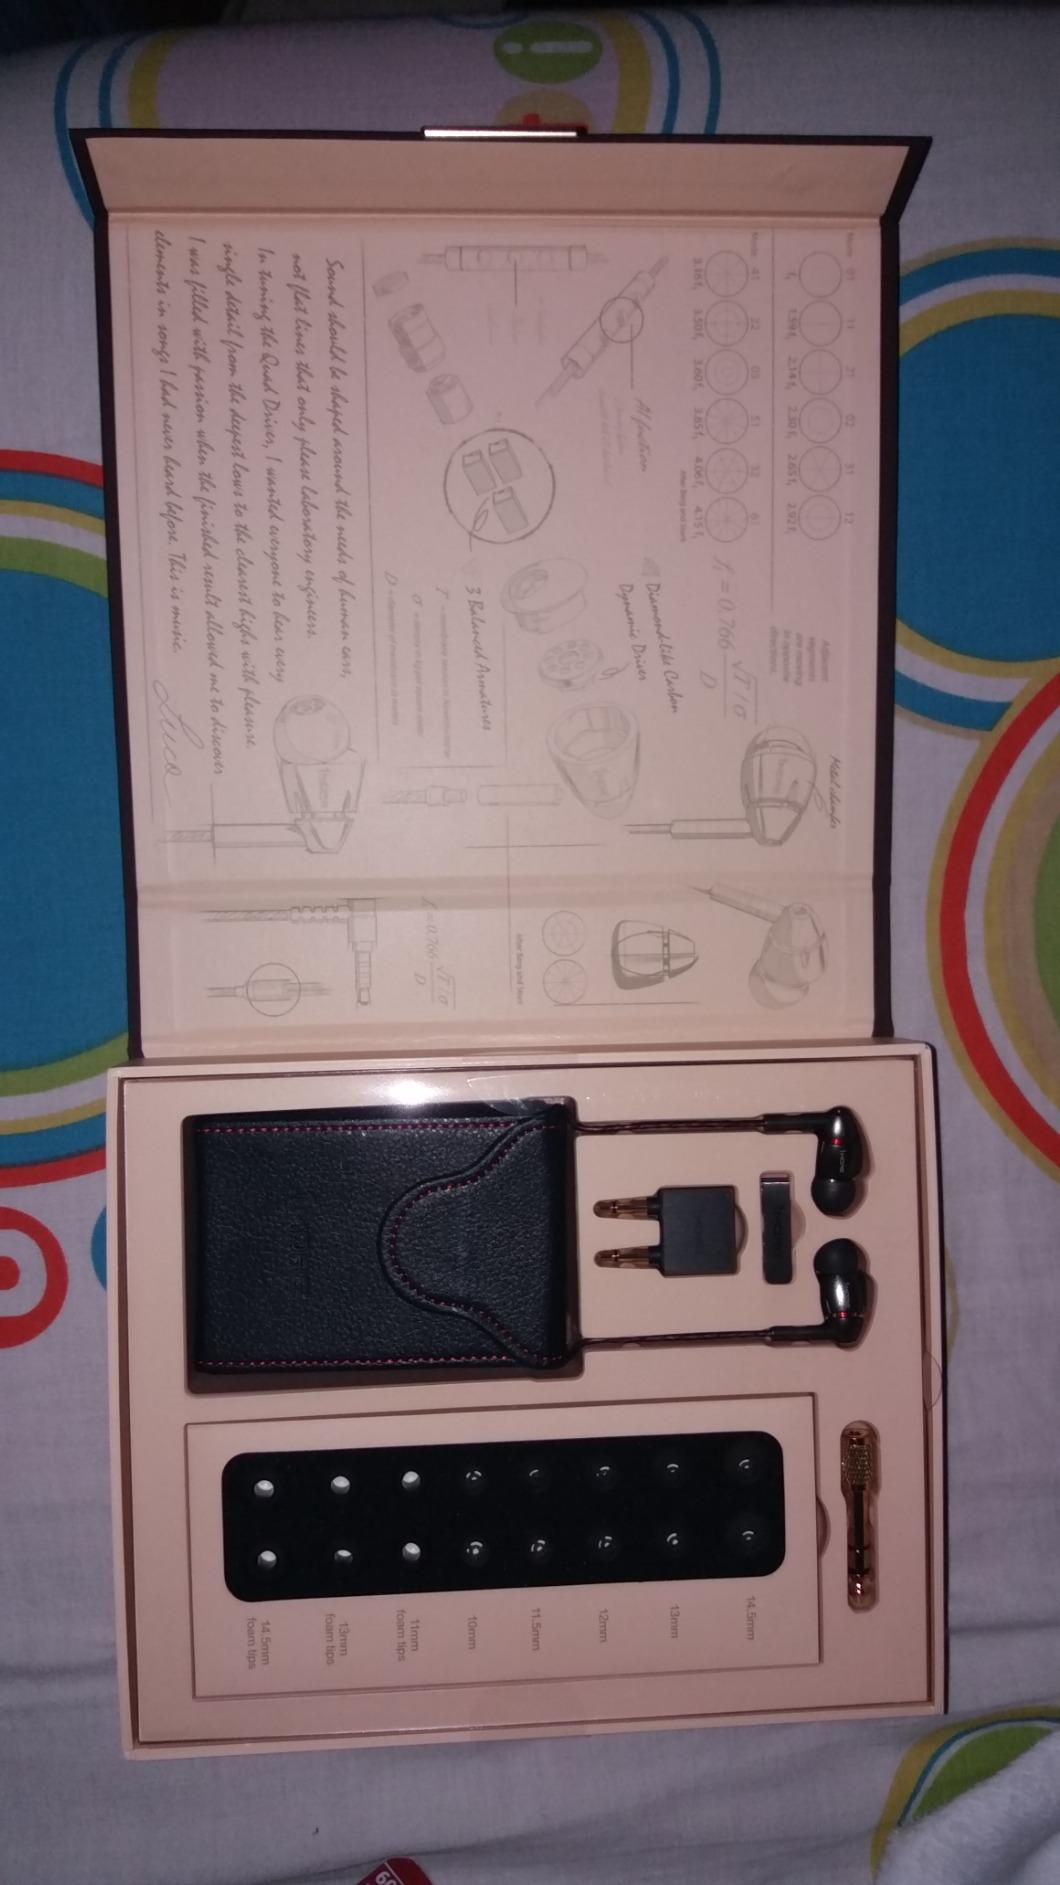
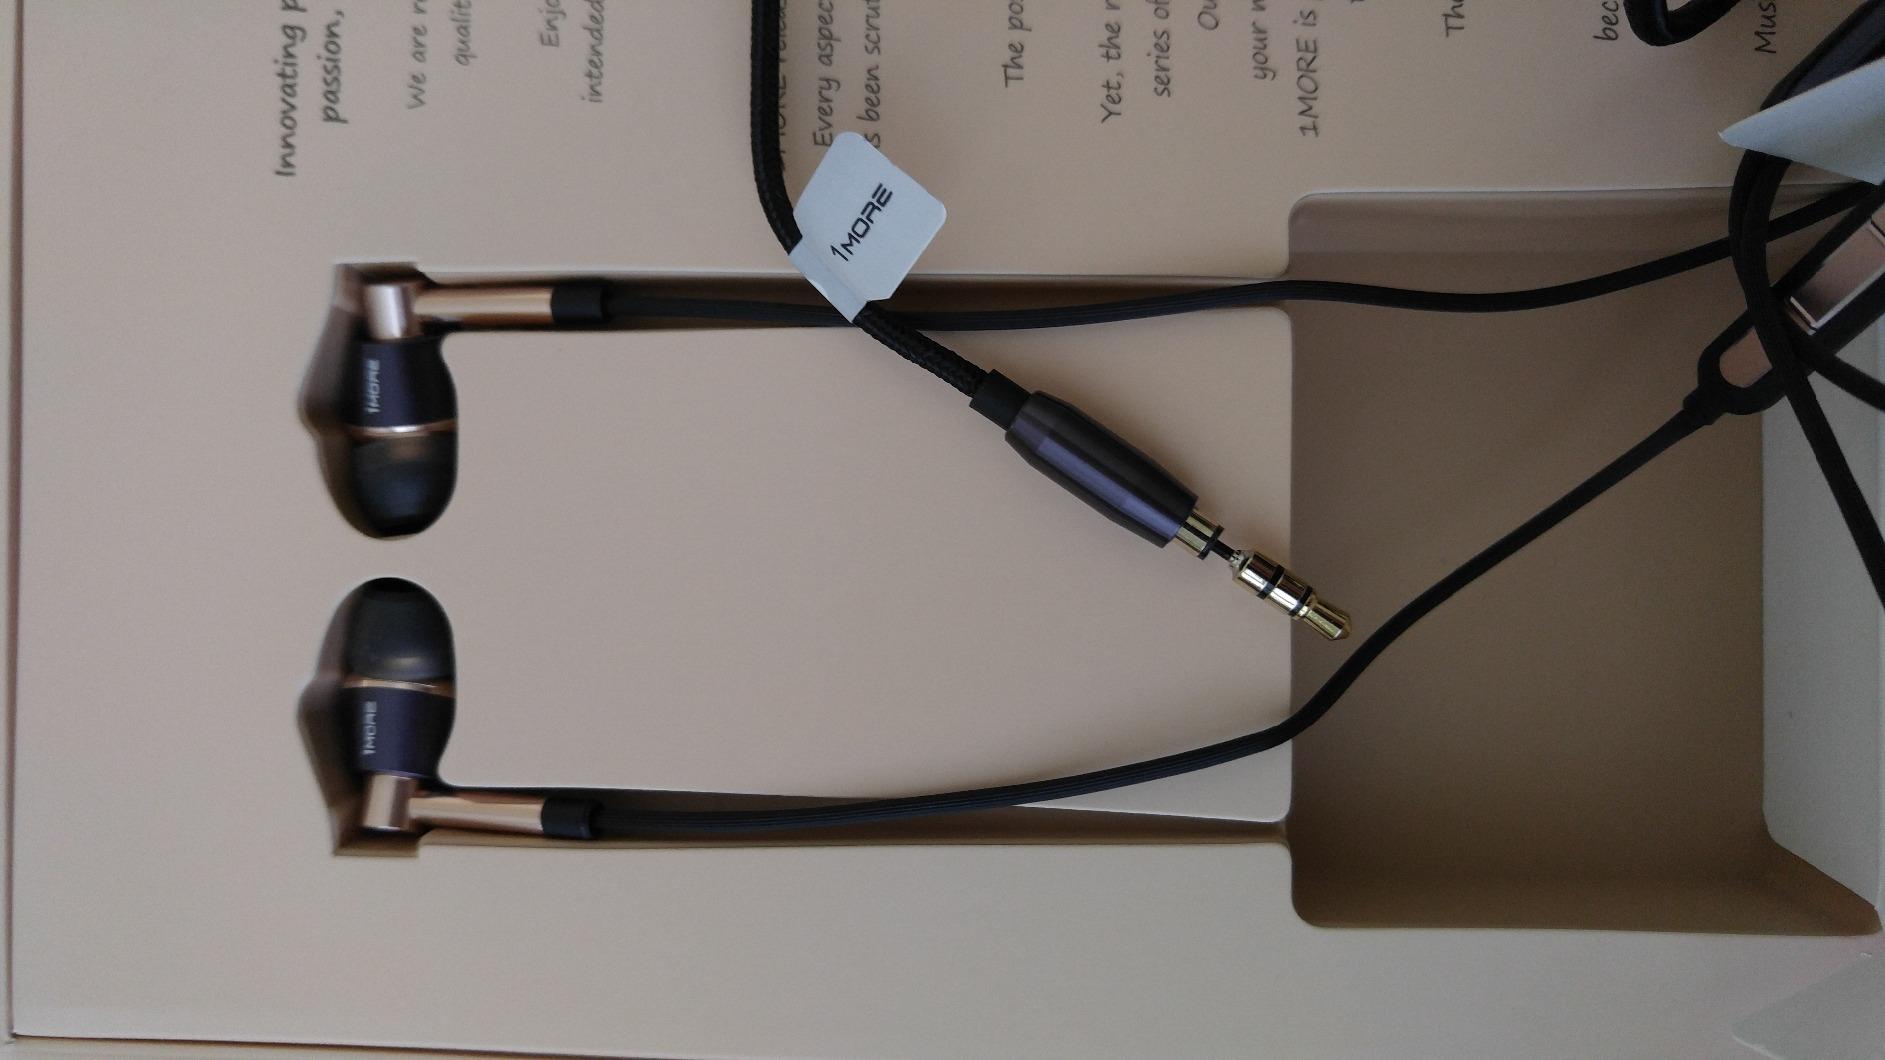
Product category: headphones
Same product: no